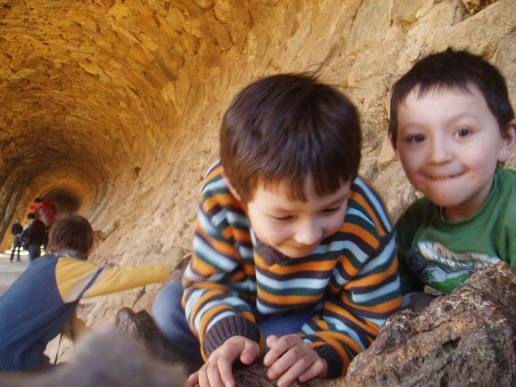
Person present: Yes